Hubertus von Pilgrim

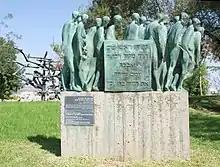
Mahnmal Todesmarsch, Yad Vashem

Hubertus von Pilgrim (born August 24, 1931, in Berlin) is a German artist who lives and works in Pullach near Munich as a sculptor, printmaker, and medallist. He has work in the collections of the Brooklyn Museum and Art Institute of Chicago. He was Vice-Chancellor of the Pour le Mérite from 2009 to 2013.